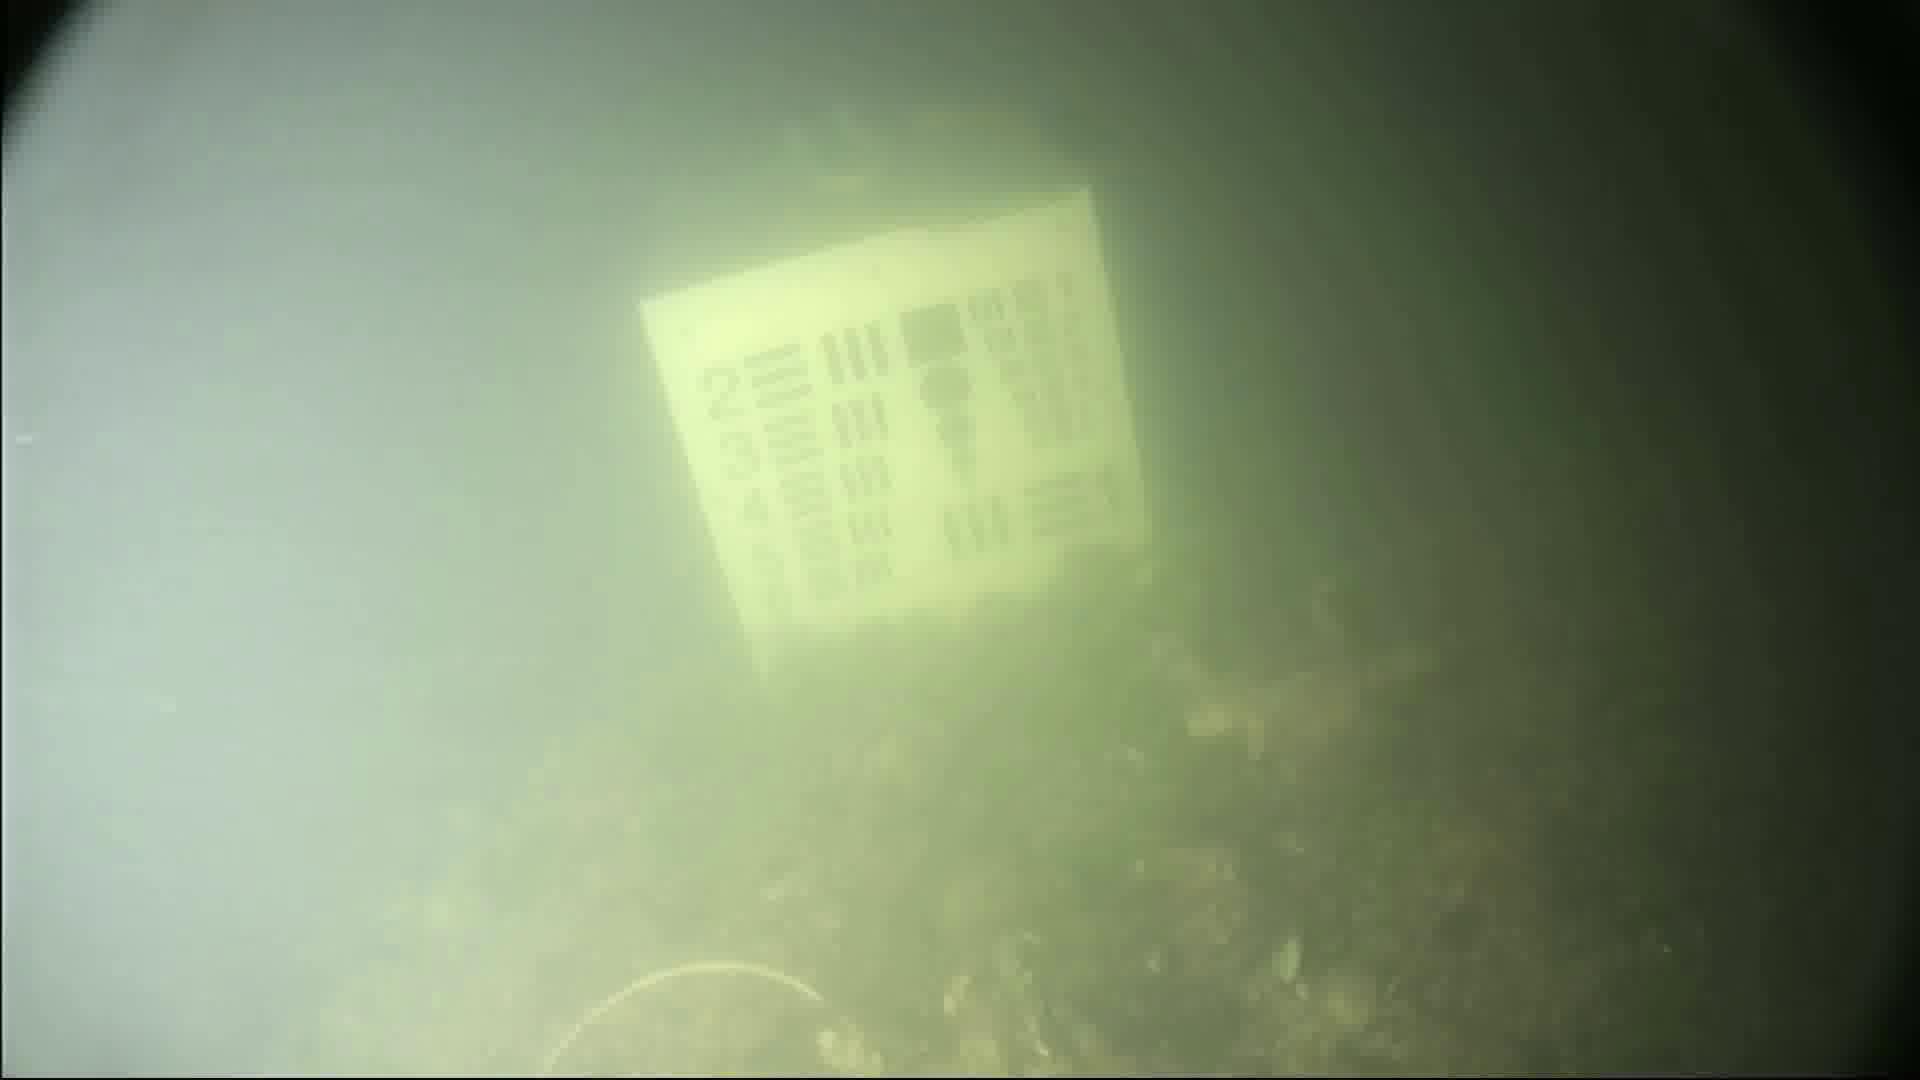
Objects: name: crab